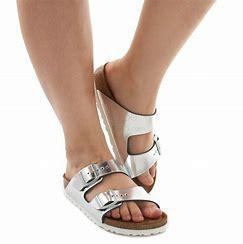
Brand: Birkenstock
Model: 100